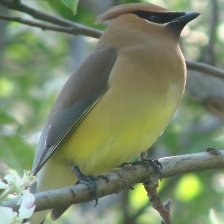
Species: CEDAR WAXWING
Scientific name: BOMBYCILLA CEDRORUM